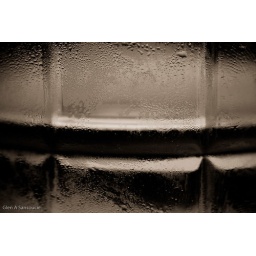
(883/365) Just a glass with water in it this evening. The rest is in post processing.